1180

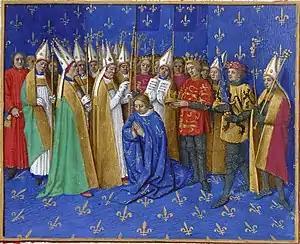
Coronation of Philip II (1165–1223)

Year 1180 (MCLXXX) was a leap year starting on Tuesday of the Julian calendar.